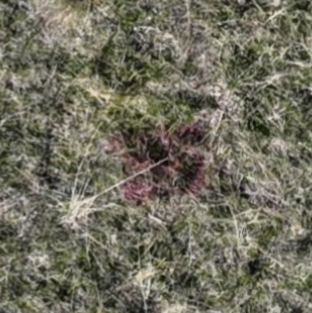
Month: october
Dye color: red
Dye concentration: low